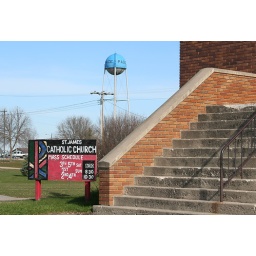
The &amp;quot;for sale&amp;quot; Catholic church and water tower in Page, North Dakota